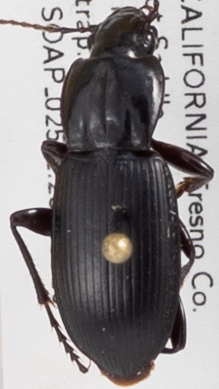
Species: Pterostichus ordinarius
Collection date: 2018-07-16
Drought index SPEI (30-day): -1.604
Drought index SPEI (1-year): -0.39
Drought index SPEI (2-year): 0.71